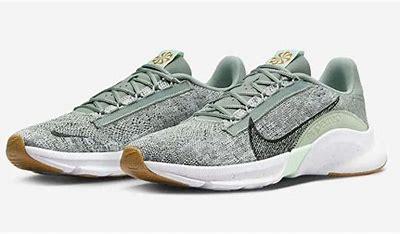
Brand: Nike
Model: Superrep Go 3 Flyknit Next Nature